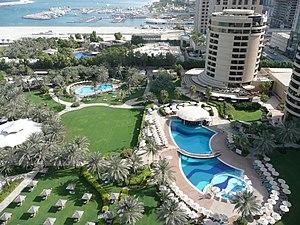
Ceci est une liste des hôtels à Dubaï. Dubaï a le plus haut taux d'occupation d'hôtel dans le monde. En 2006, taux d'occupation des hôtels de Dubaï a été de 86 %, le plus élevé jamais à Dubaï.